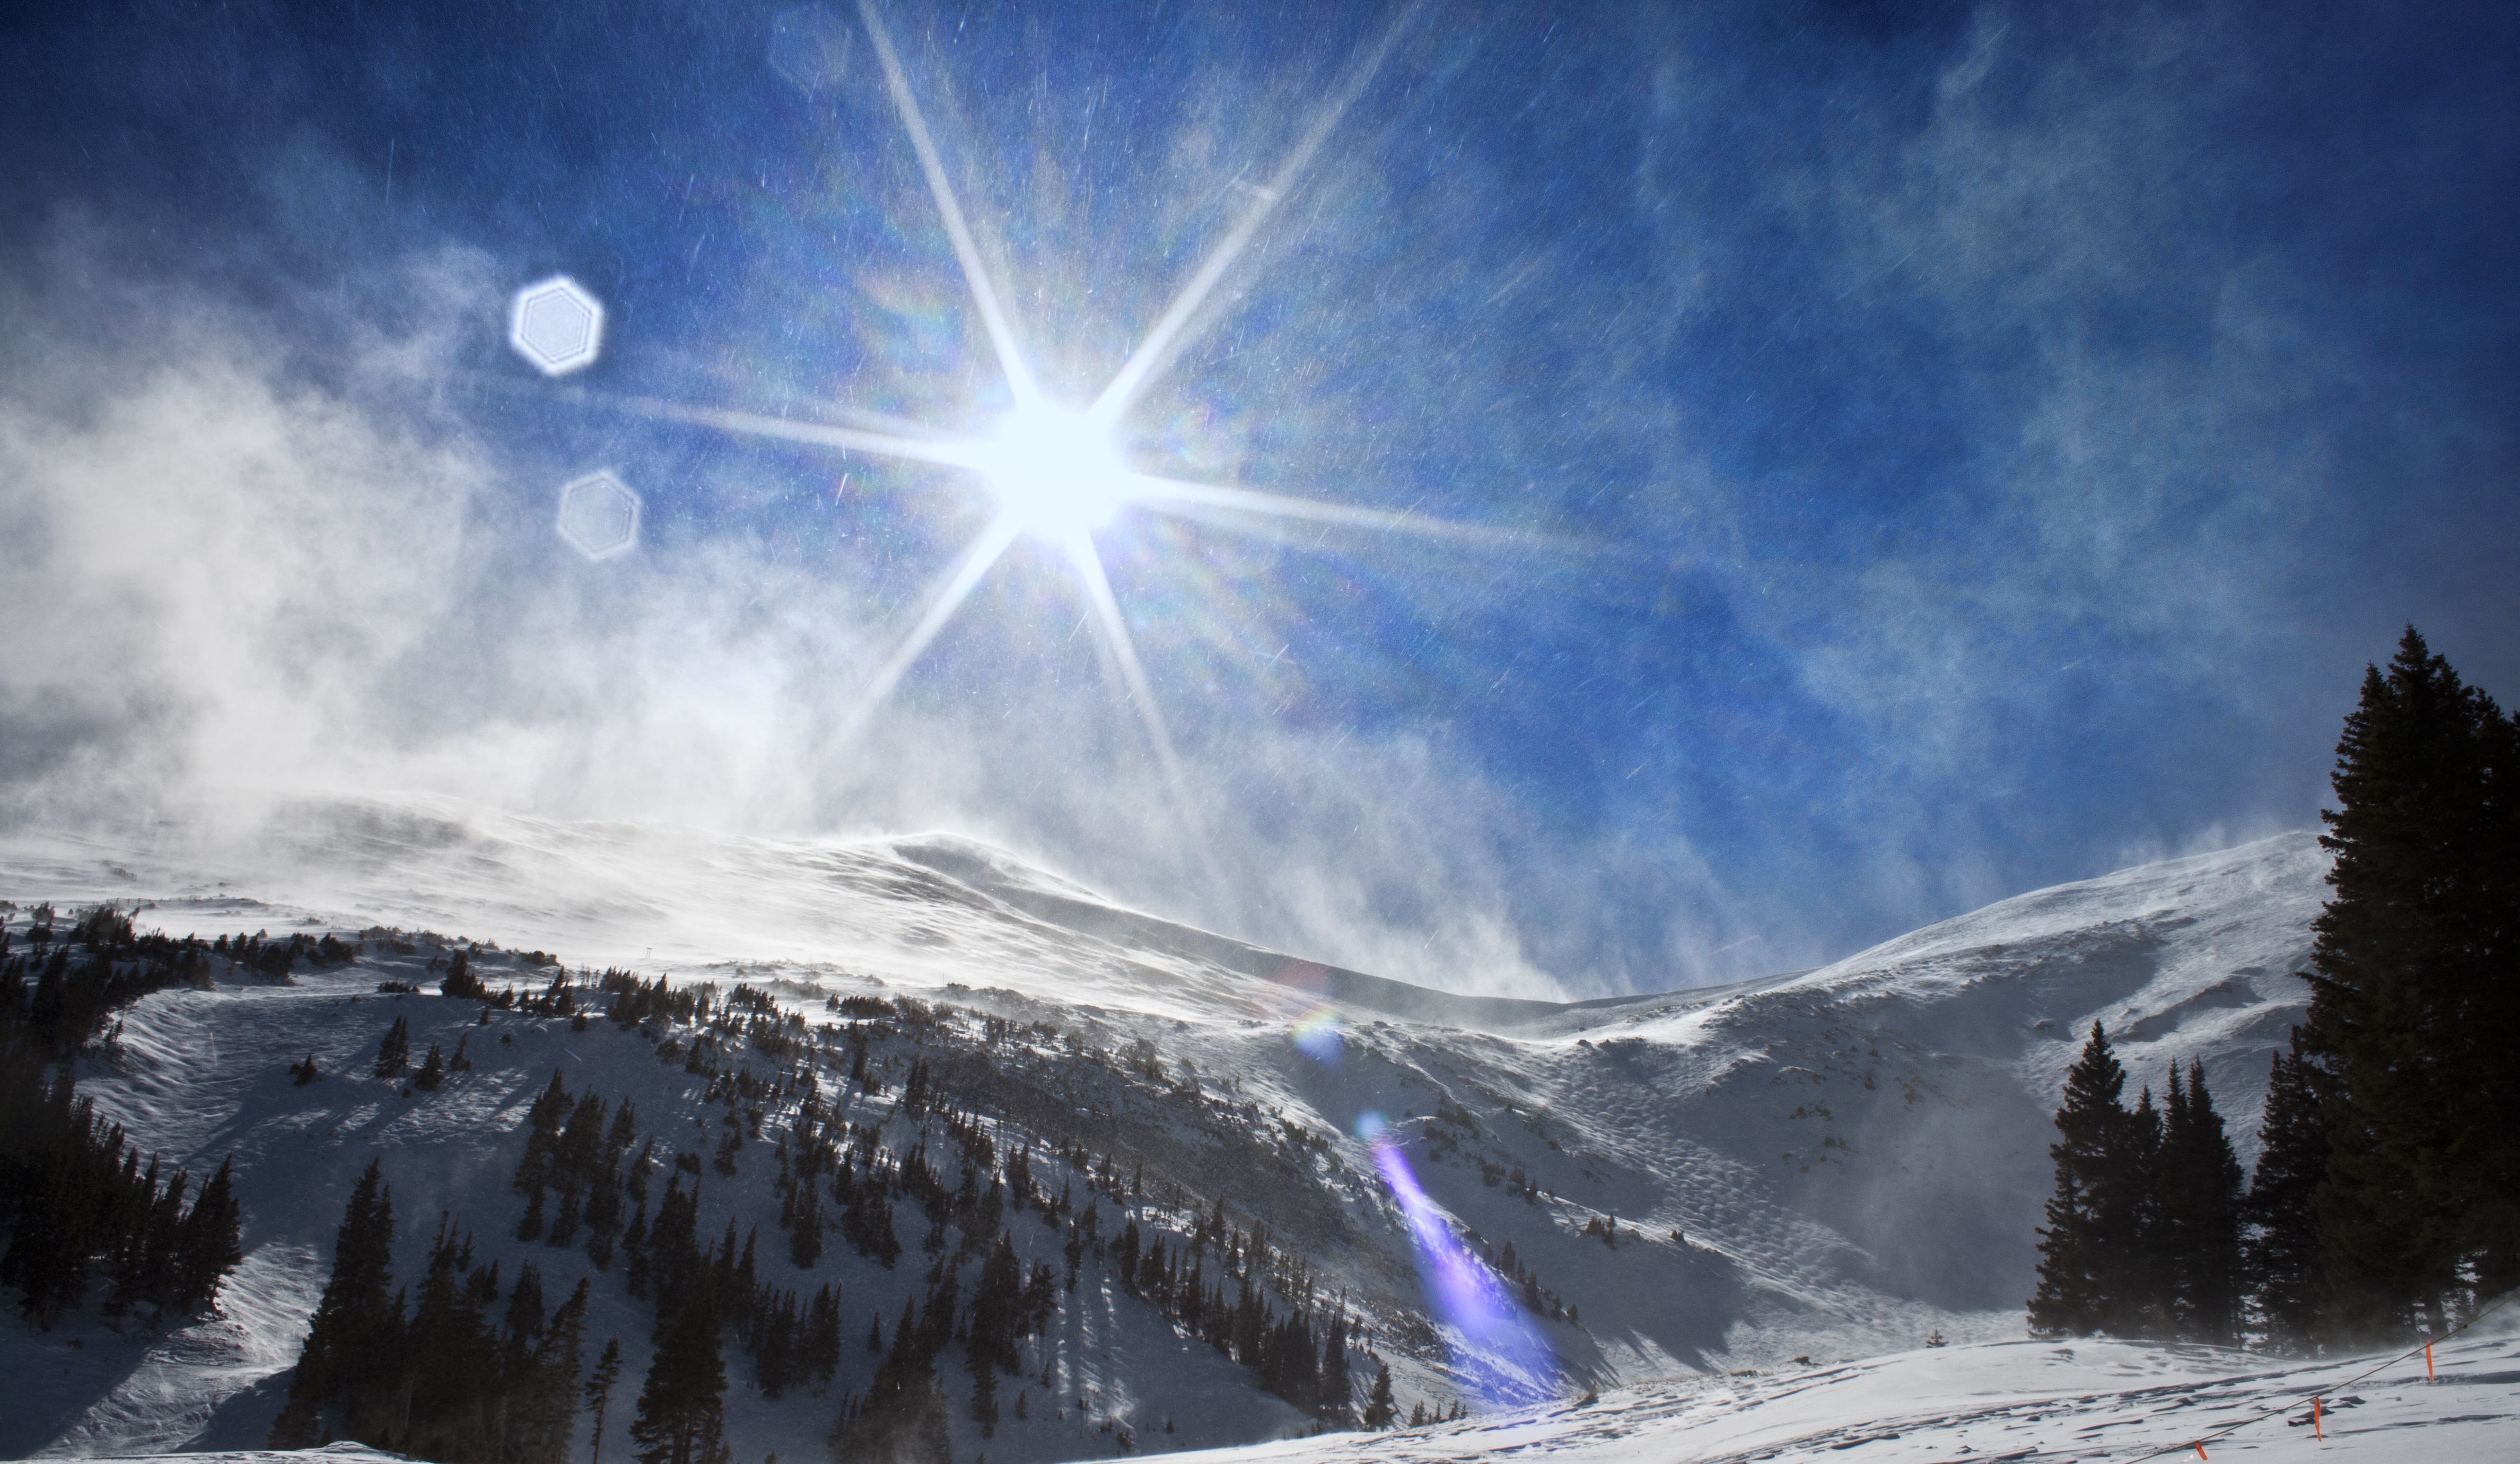
landscape, nature, outdoor, mountain, snow, cold, winter, sky, sunlight, peak, mountain range, recreation, ice, scenic, natural, scenery, weather, america, alpine, blue, altitude, terrain, season, summit, winter sport, clouds, colorado, horizontal, piste, slopes, breckenridge, colorado mountains, geological phenomenon